Jean-Joseph Weerts

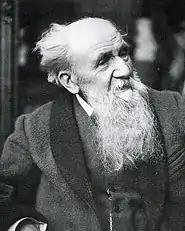
Jean-Joseph Weerts, from "Roubaix de A à Z" by Philippe Waret and Jean-Pierre Popelier

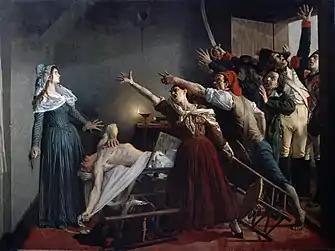
The Assassination of Marat (1880)

Jean-Joseph Weerts (1 May 1846, Roubaix - 28 September 1927, Paris) was a French painter of Belgian origin who worked in the Academic style.